Ford Modular engine

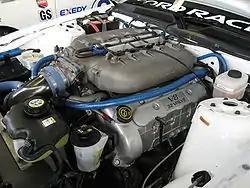
5.0 L R50 "Cammer" 4-valve DOHC V8 engine installed in a Grand-Am Cup Mustang FR500C.

Ford Australia used 5.4 L Modular V8s in the Ford Fairlane and Ford Falcon sedan model ranges, as well as in its high performance Ford Performance Vehicles (FPV) division models, until mid-2010, when they were replaced by the 5.0 L. The DOHC 5.4 L V8s are named "Boss" by Ford Australia. The 3 valve SOHC V8s in non-FPV vehicles are named "Barra" by Ford Australia.